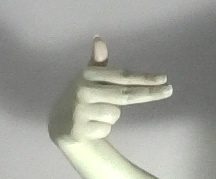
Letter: ghain